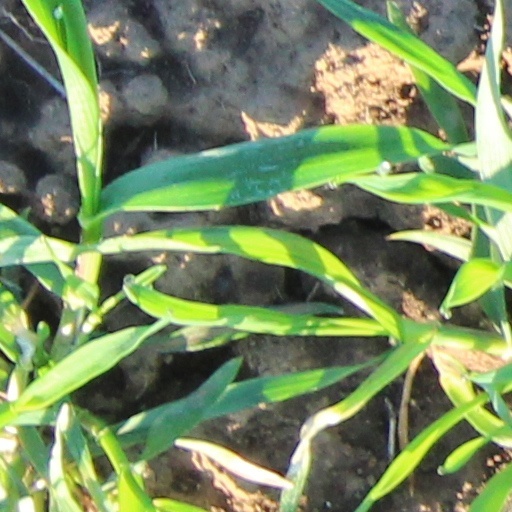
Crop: wheat